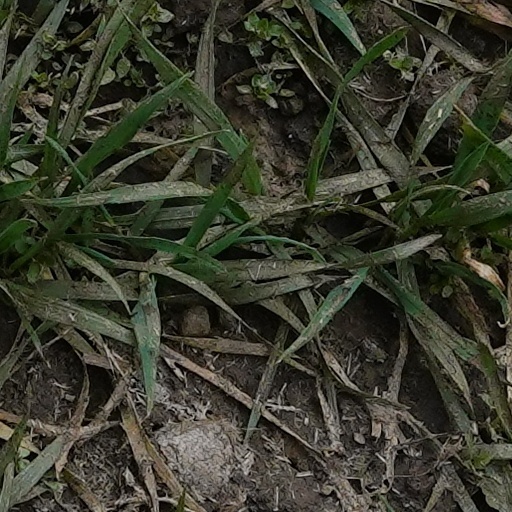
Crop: wheat